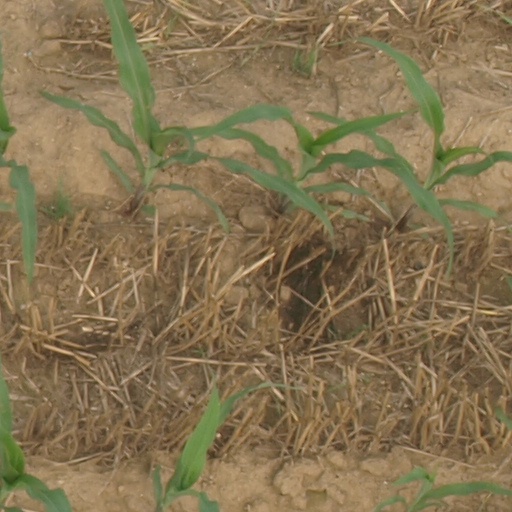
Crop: maize; corn